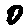
Label: 0